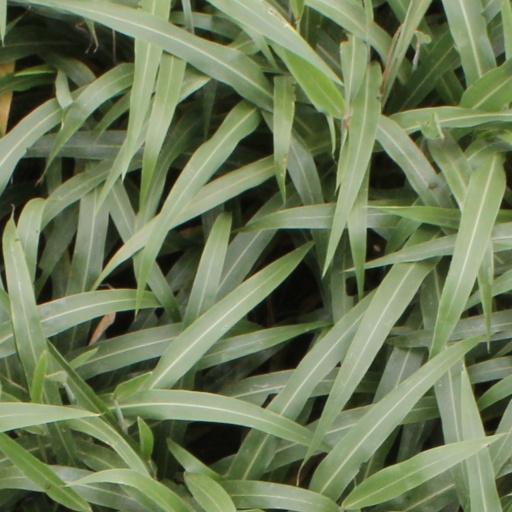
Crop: sorghum